Chuck Versus the Intersect

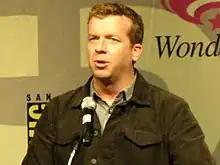
McG directed this episode.

McG, Schwartz's fellow executive producer on "The O.C.", directed the pilot and consequently became an executive producer (via his production company, Wonderland Sound and Vision), along with Fedak, Peter Johnson, Scott Rosenbaum, Matthew Miller and Allison Adler. NBC gave the series an early pick-up and a thirteen-episode order on May 10, 2007.